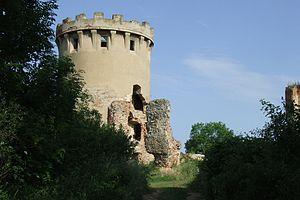
Voici une liste des châteaux déclarés monuments historiques par le Ministère de la Culture de Roumanie. Cette liste ne comprend que des châteaux de plaisance, voire des châteaux forts qui, à un certain moment de leur histoire, ont été transformés en châteaux de plaisance. Par conséquent, les châteaux forts, les citadelles, les forteresses, les places fortes, voire les autres ouvrages fortifiés de la Roumanie ne se trouvent pas ci-dessous, mais dans la liste de forts, fortifications, citadelles et places fortes en Roumanie.